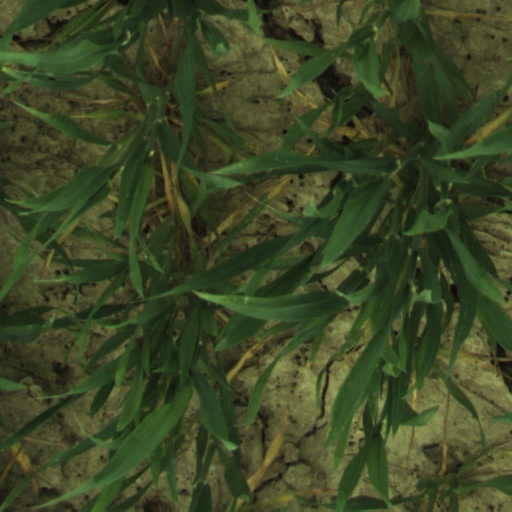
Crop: wheat